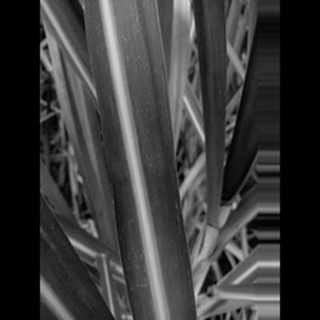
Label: sugarcane_mosaic